2017 World Rally Championship

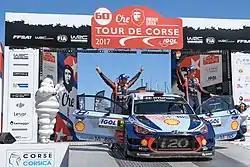
After retiring from the lead in Monte Carlo and Sweden, Thierry Neuville and Nicolas Gilsoul won their first event of the season in Corsica.

Thierry Neuville and Nicolas Gilsoul won the Tour de Corse, making Hyundai the fourth different manufacturer to win in as many rallies. Kris Meeke and Paul Nagle established themselves as the early leaders, with Sébastien Ogier and Julien Ingrassia emerged as their closest challengers as Ott Tänak and Martin Järveoja had an early off that they could not recover from. Neuville and Gilsoul made a slow start, but recovered well to take advantage of setup and hydraulics problems that stymied Ogier's progress, and by the end of the first day were in a position to challenge the reigning World Champions for second place. Meeke and Nagle continued to build their lead until their engine let go, forcing them to retire on the spot and handing the lead of the rally to Neuville and Gilsoul. With Ogier and Ingrassia struggling with an engine misfire, the Hyundai crew were able to establish a lead of over thirty seconds, and they remained unchallenged for the rest of the event. Dani Sordo and Marc Martí briefly held second place—despite struggling with setup problems and being unable to find a rhythm—before Ogier and Ingrassia reclaimed the position in the final stage. Jari-Matti Latvala and Miikka Anttila finished fourth, edging out Craig Breen and Scott Martin by a tenth of a second, while Hayden Paddon and John Kennard finished sixth. Seventh place was taken by WRC-2 entrants Andreas Mikkelsen and Anders Jæger, with the fellow WRC-2 crew of Teemu Suninen and Mikko Markkula eighth. Stéphane Sarrazin and Jacques-Julien Renucci finished ninth in an independent entry, with former French junior champions Yohan Rossel and Benoît Fulcrand completing the top ten. The result saw Ogier and Ingrassia extend their championship lead by five points, while Neuville and Gilsoul took third place in the drivers' and co-drivers' championships from Tänak and Järveoja. Neuville's win and Sordo's podium saw Hyundai pass Toyota for second place in the manufacturers' standings.